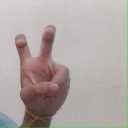
अक्षर: ई